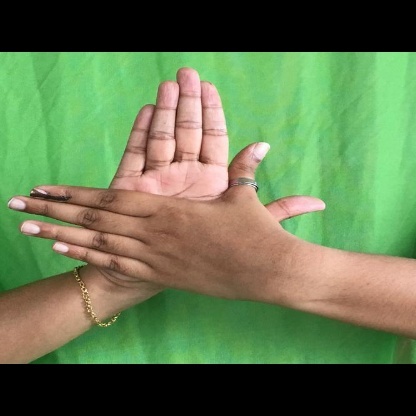
Mudra: Chakra